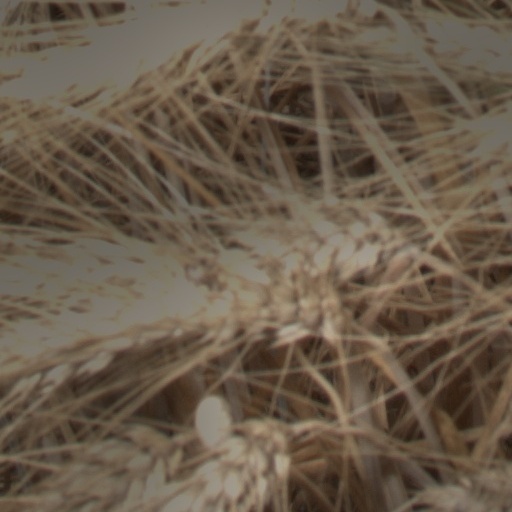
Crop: wheat